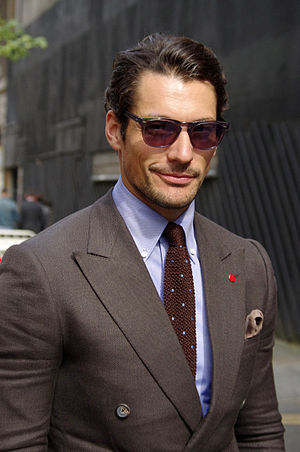
David Gandy / Galleri
David James Gandy er en britisk model. Han voksede op i Essex i en arbejderfamilie. Efter han vandt en modelkonkurrence på tv, blev han en succesfuld mandlig model. I adskillige år var Gandy den førende mandlige model for de italienske designere Dolce & Gabbana, som brugte ham i deres kampagner og modeshows.